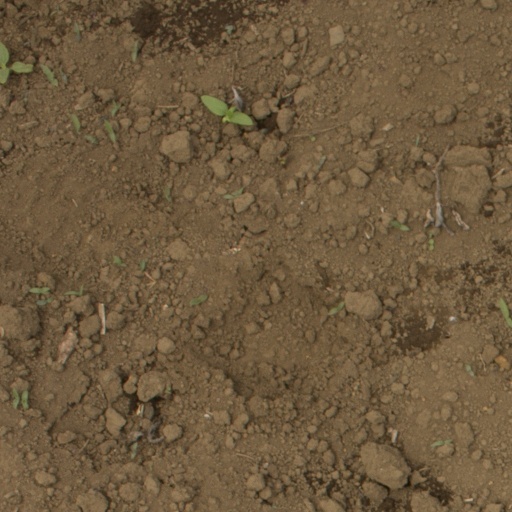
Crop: Jerusalem artichoke